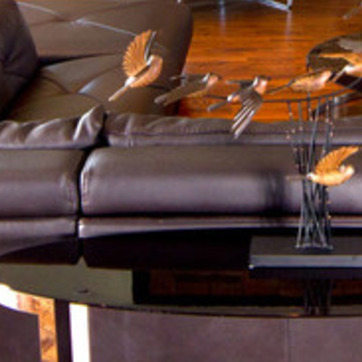
Material: leather